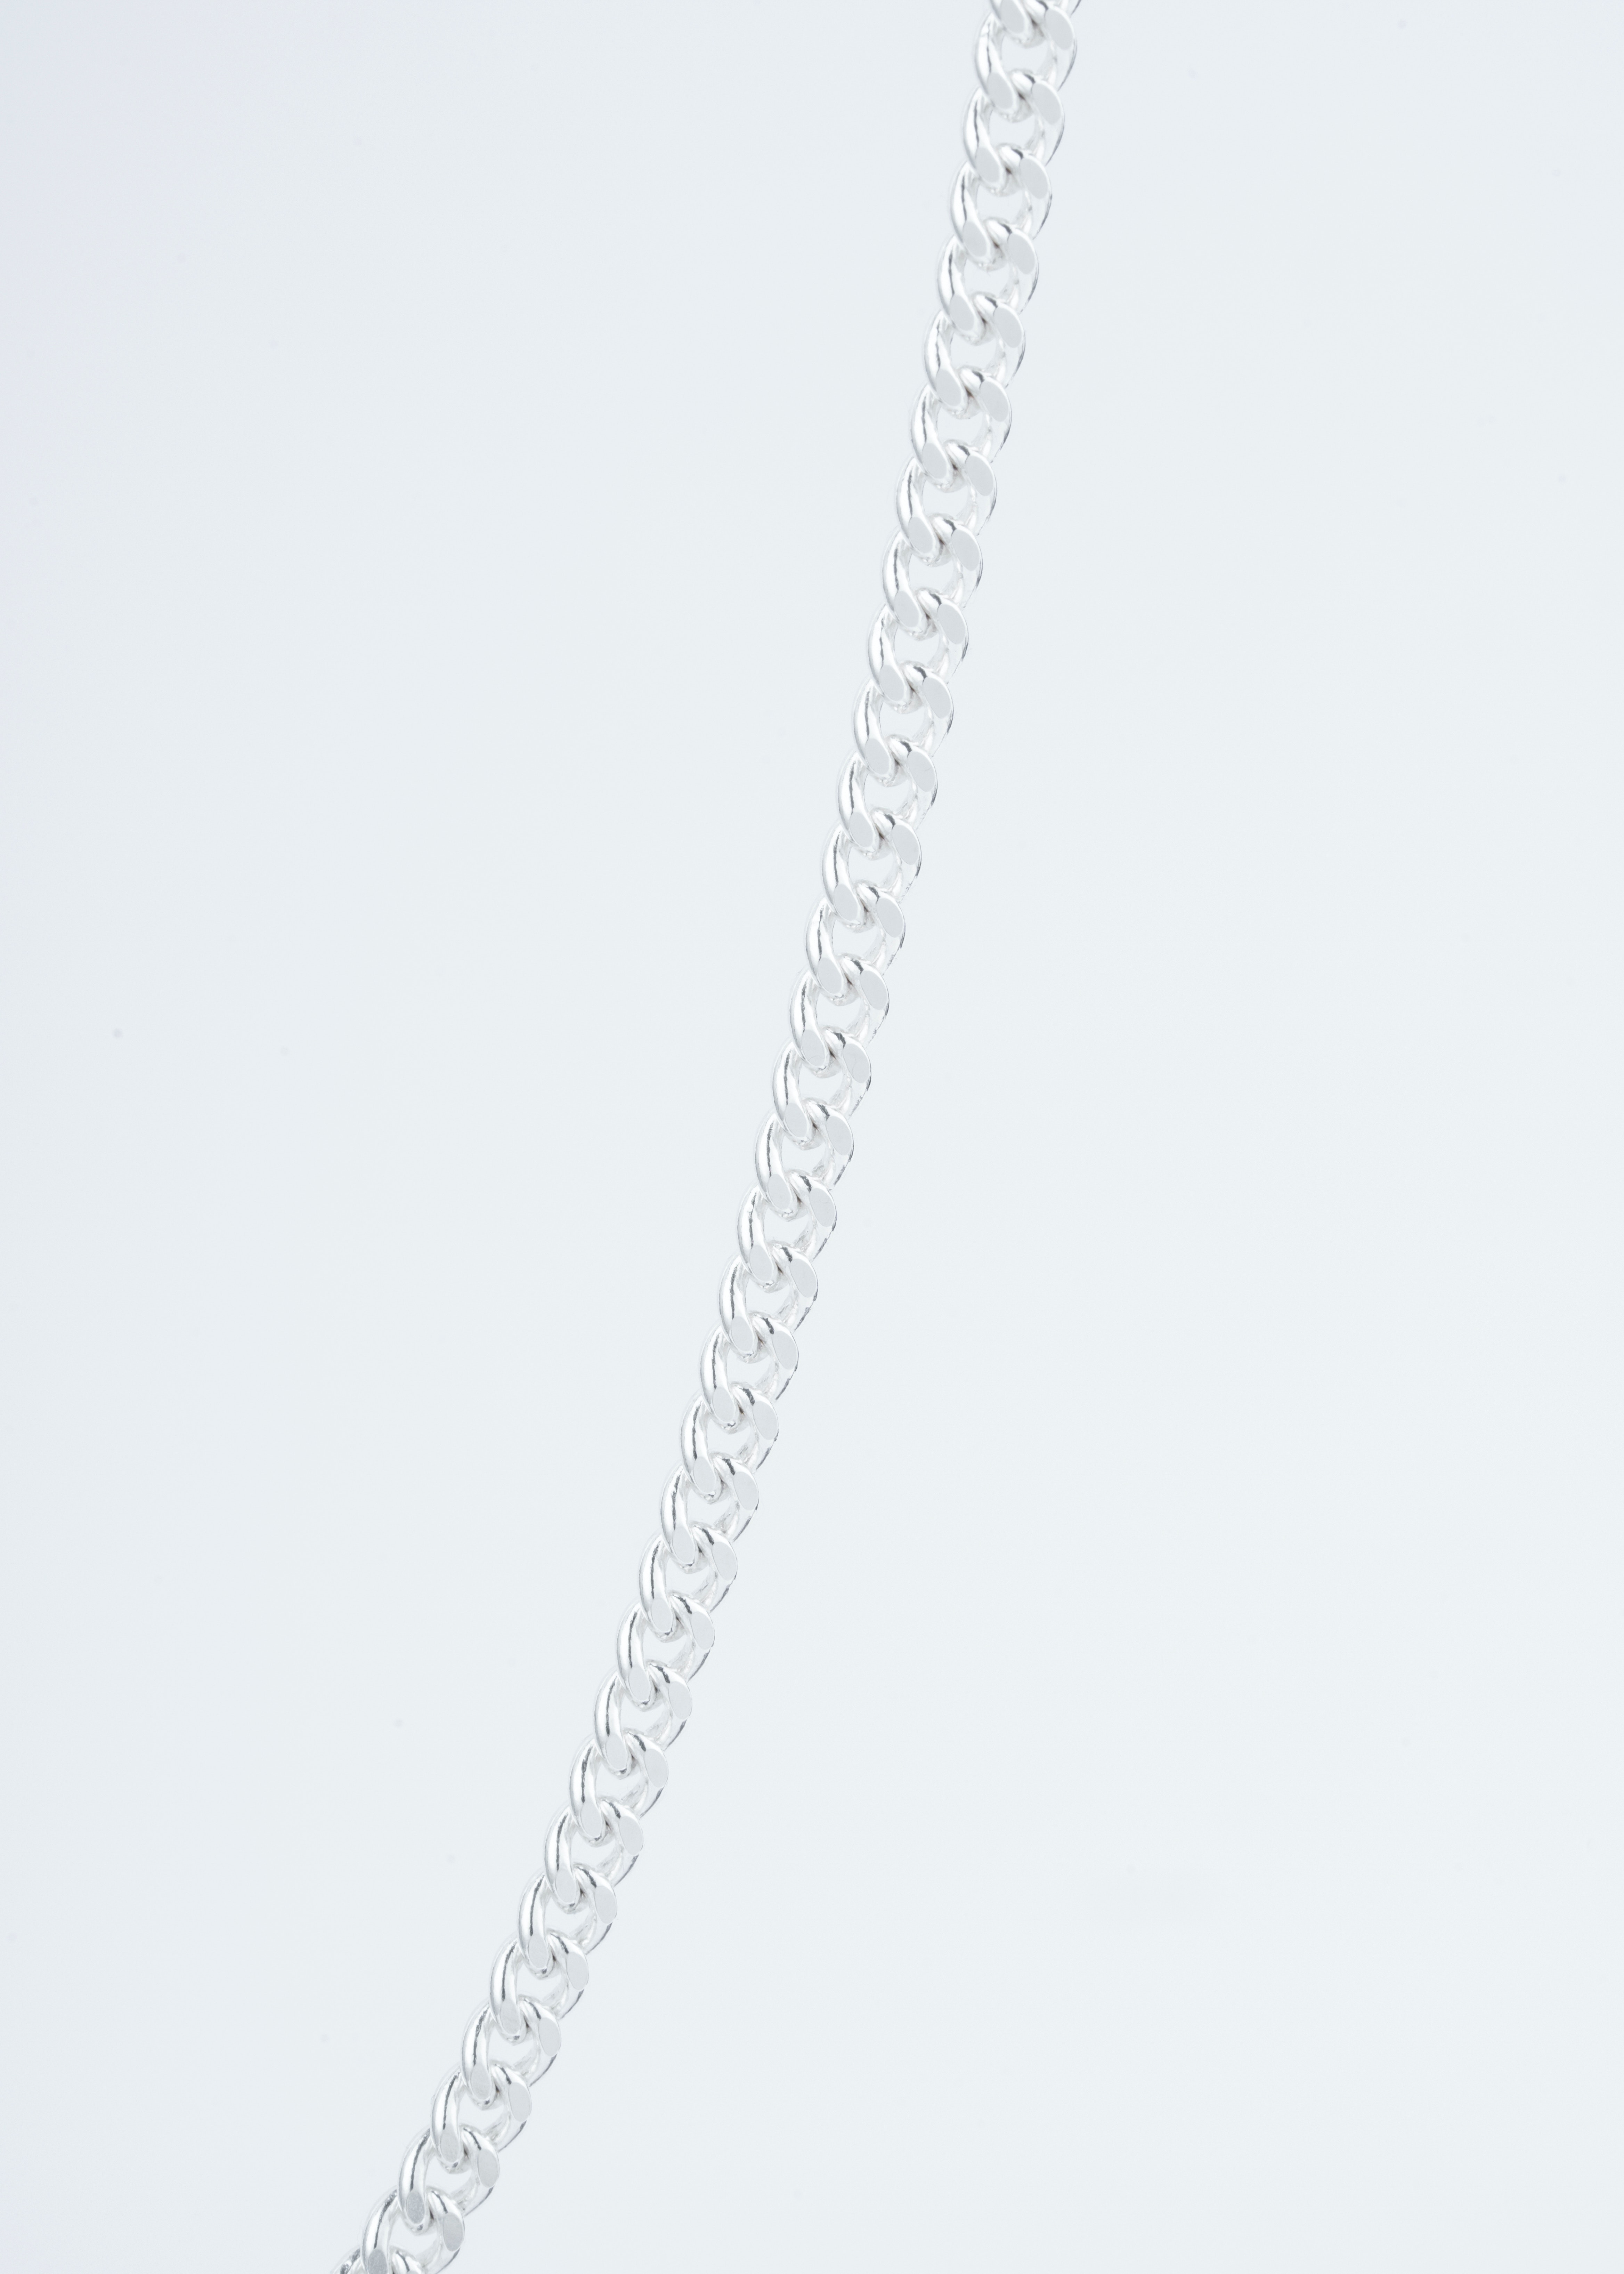
necklace, slope, rectangle, parallel, font, circle, rim, pattern, symmetry, drawing, metal, fashion accessory, diagram, paper, ceiling, peach, number, paper product